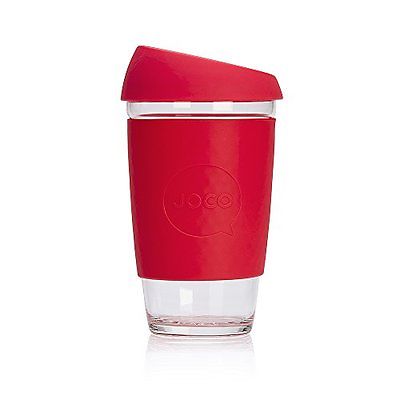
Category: mug